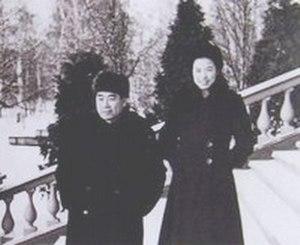
Zhou Enlai, né le 5 mars 1898 et mort le 8 janvier 1976, est le premier Premier ministre de la république populaire de Chine en poste à partir d'octobre 1949 jusqu'à sa mort, sous les ordres de Mao Zedong. Il a joué un rôle dans la consolidation du contrôle du pouvoir du Parti communiste chinois, a mis en place une politique étrangère et a développé l'économie de la république populaire de Chine.